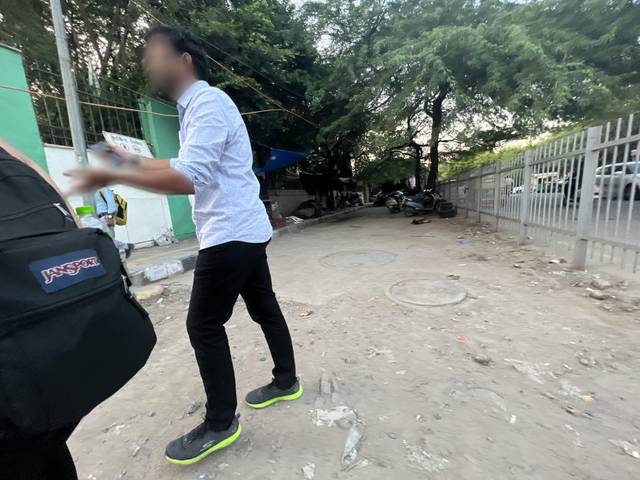
Region: India
Coordinates: 28.559, 77.163